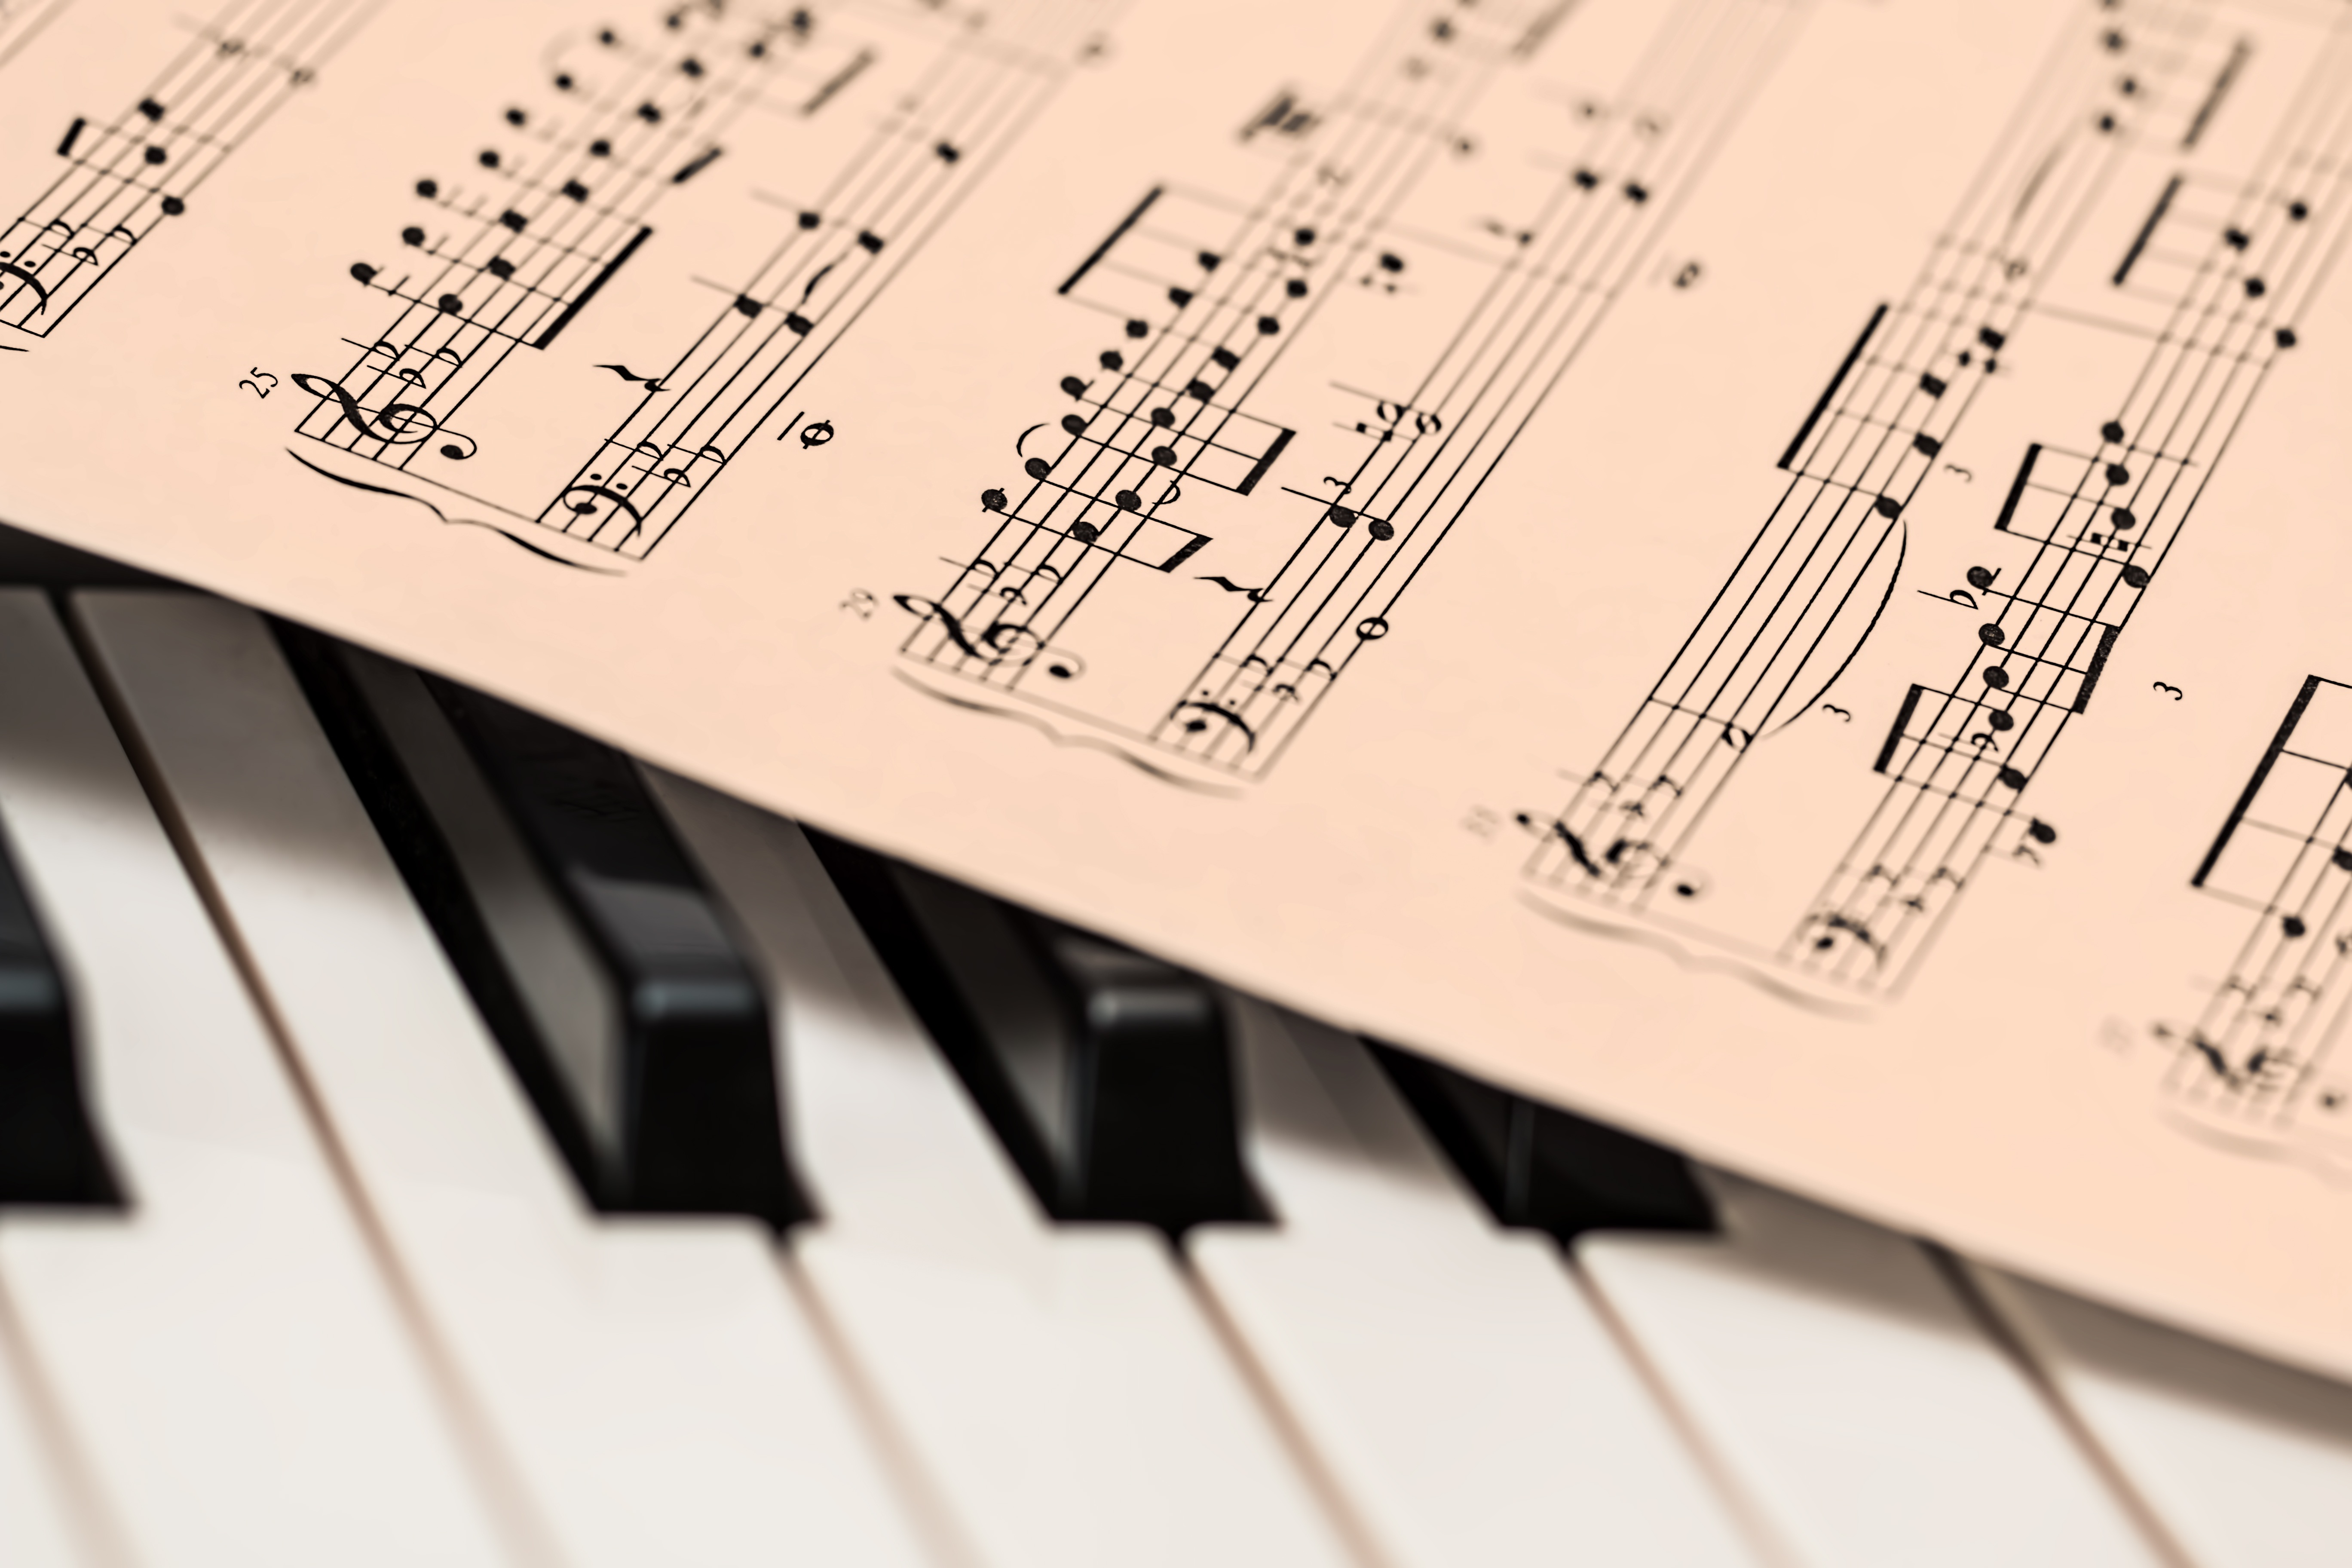
music, keyboard, instrument, piano, note, musical instrument, sheet music, close up, brand, ivory, font, classical, musical, classic, composer, chord, harmony, lessons, pianist, melody, synthesizer, piano keys, clef, stave, music score, music sheet, instrumental, pianoforte, string instrument, musical keyboard, electronic instrument